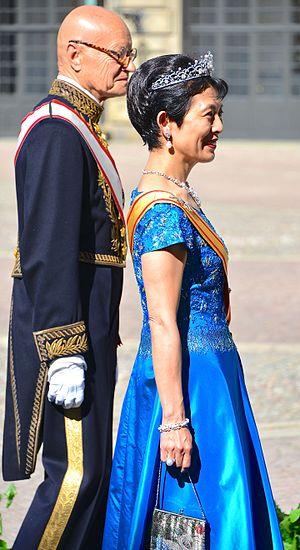
Princesse Takamado sur le chemin de l'église du château au palais royal à Stockholm avant le mariage entre la princesse Madeleine et Christopher O'Neill 8 Juin 2013. Español: Princesa Takamado en el camino a la iglesia del castillo en el Palacio Real de Estocolmo antes de la boda entre la princesa Magdalena y Christopher O'Neill 08 de junio 2013.